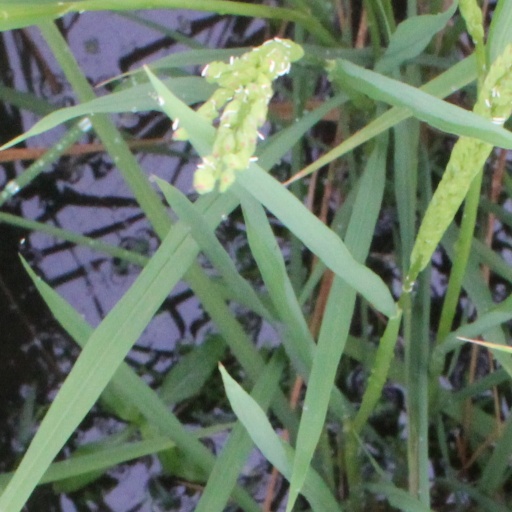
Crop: rice